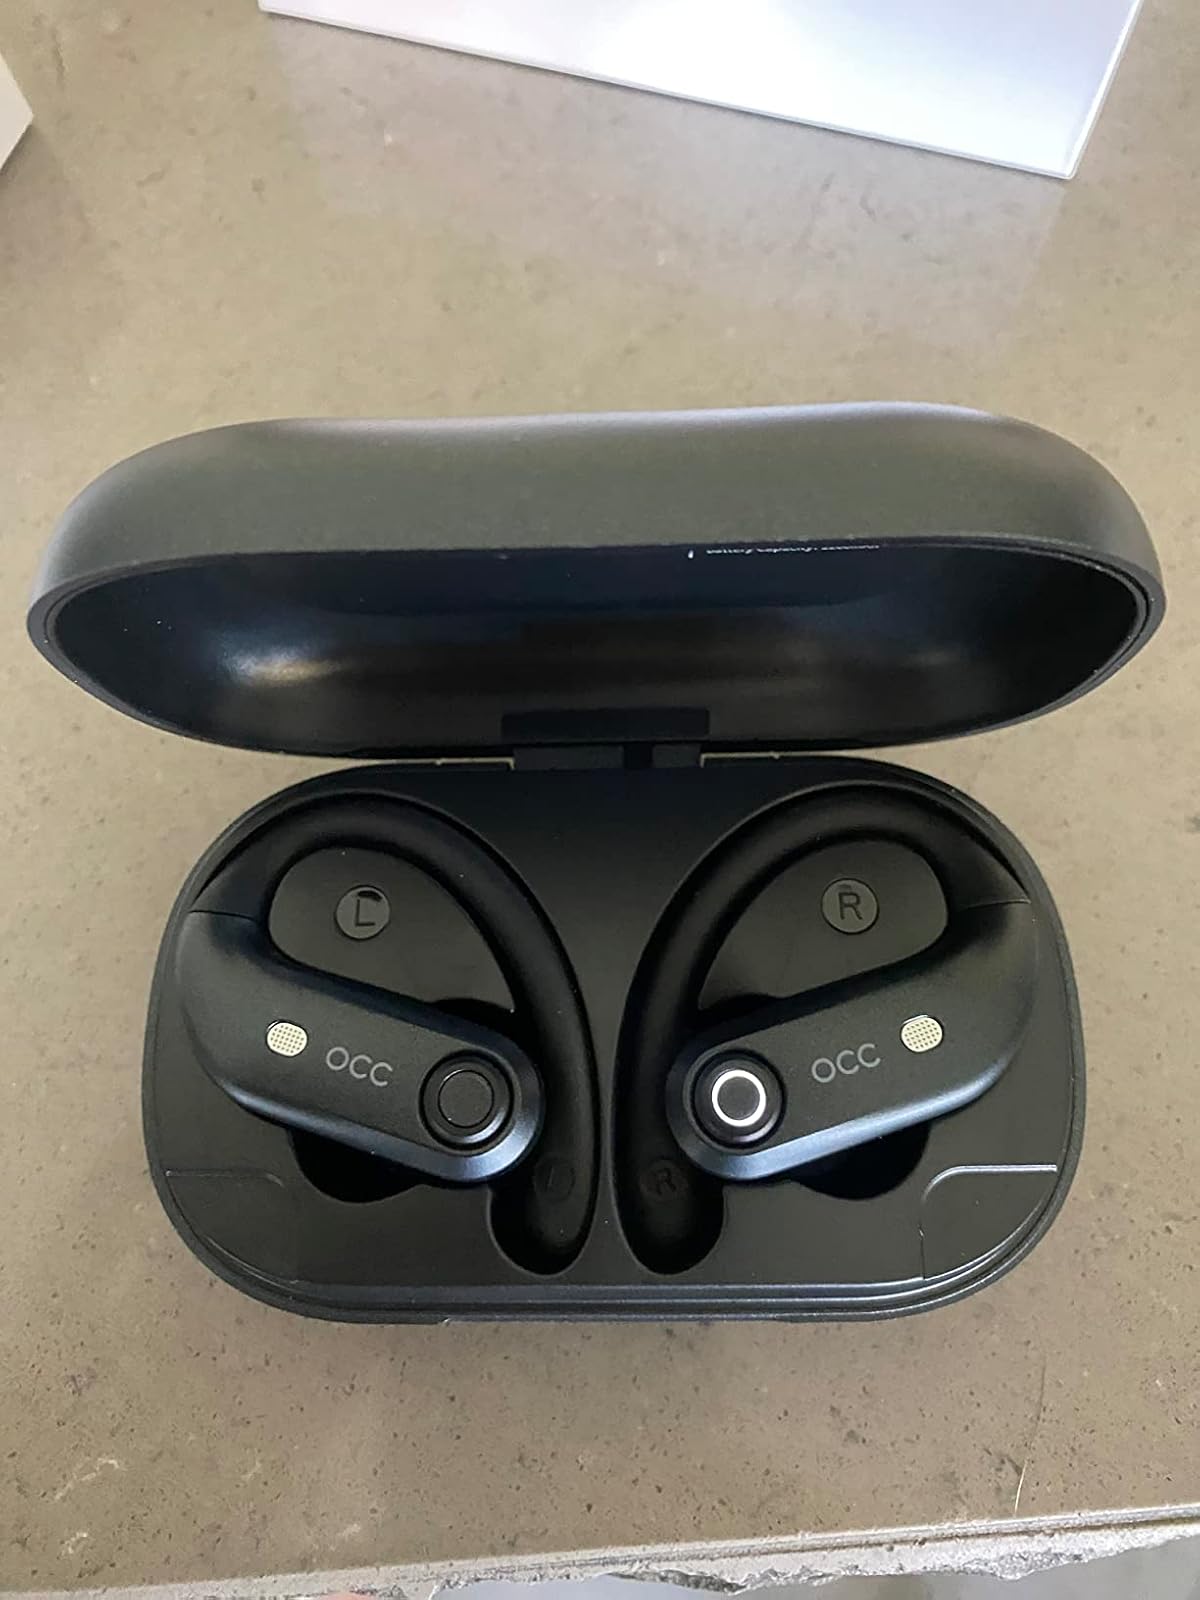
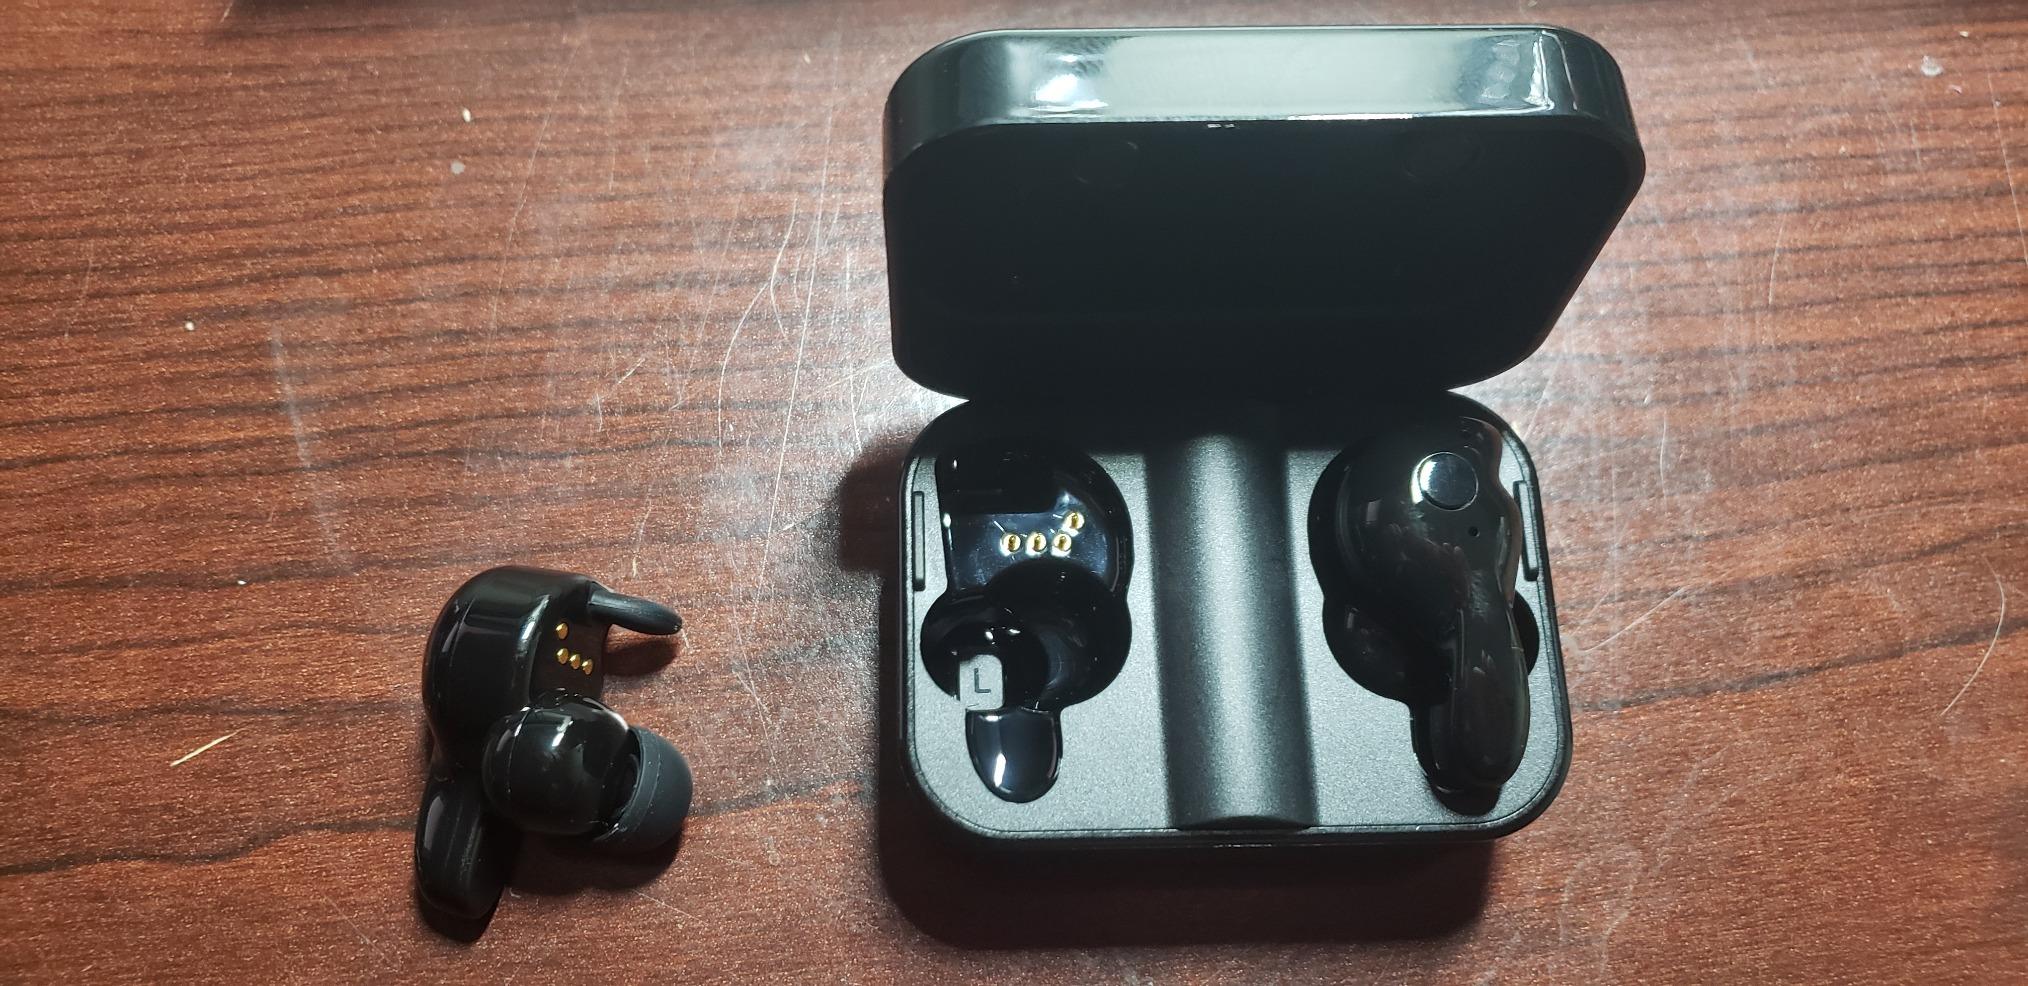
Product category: earbuds
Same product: no